Mosheh Lichtenstein

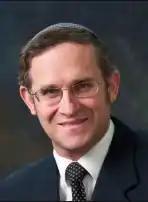
Official picture of Rav Mosheh Lichtenstein

Mosheh Lichtenstein (born July 7, 1961) is a co-rosh yeshiva of Yeshivat Har Etzion located in Alon Shvut. He is the eldest son of Rabbi Aharon Lichtenstein and Dr. Tovah Soloveitchik.